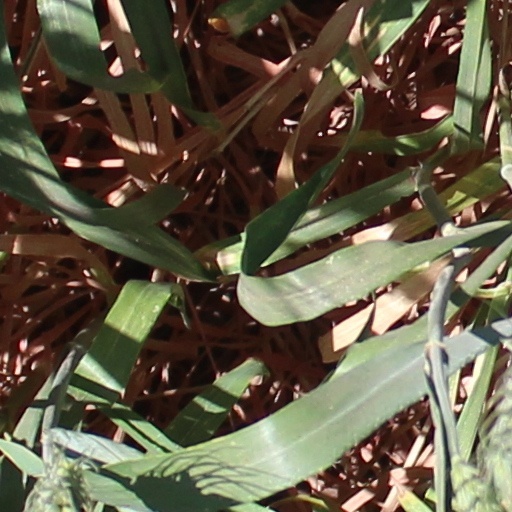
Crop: wheat